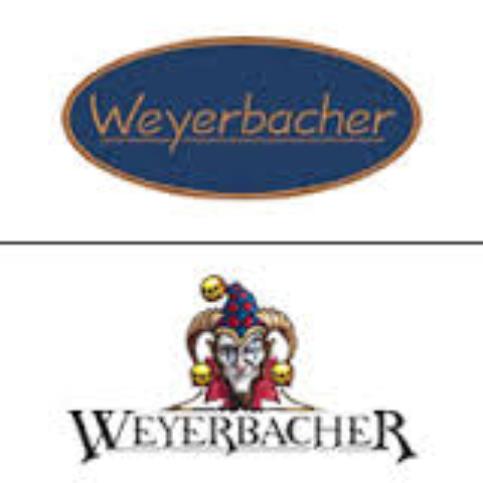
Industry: Necessities